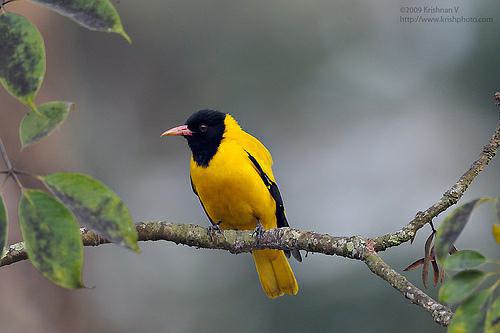
A photo of a hooded oriole